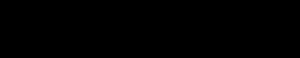
Eddikesyre / Anvendelse / Eddikesyreanhydrid
Kondensation af eddikesyre til eddikesyreanhydrid
Eddikesyre er en organisk forbindelse, der giver eddike dets sure smag og skarpe lugt. Kemisk set er eddikesyre en carboxylsyre med bruttoformel C₂H₄O₂. Rent, vandfrit eddikesyre er en farveløs væske, der absorberer vand fra omgivelserne og størkner under 16,7 °C til farveløse krystaller. Eddikesyre er ætsende, og dens dampe forårsager irritation af øjnene, en tør og brændende næse, øm hals og blokering af luftvejene. Den er en svag syre, fordi ligevægten i vandig opløsning ved standardbetingelser mellem den dissocierede form og den ikke-dissocierede form er kraftigt forskudt mod den ikke-dissocierede form, i modsætning til stærke syrer, der i vandig opløsning i praksis er fuldt dissocierede.